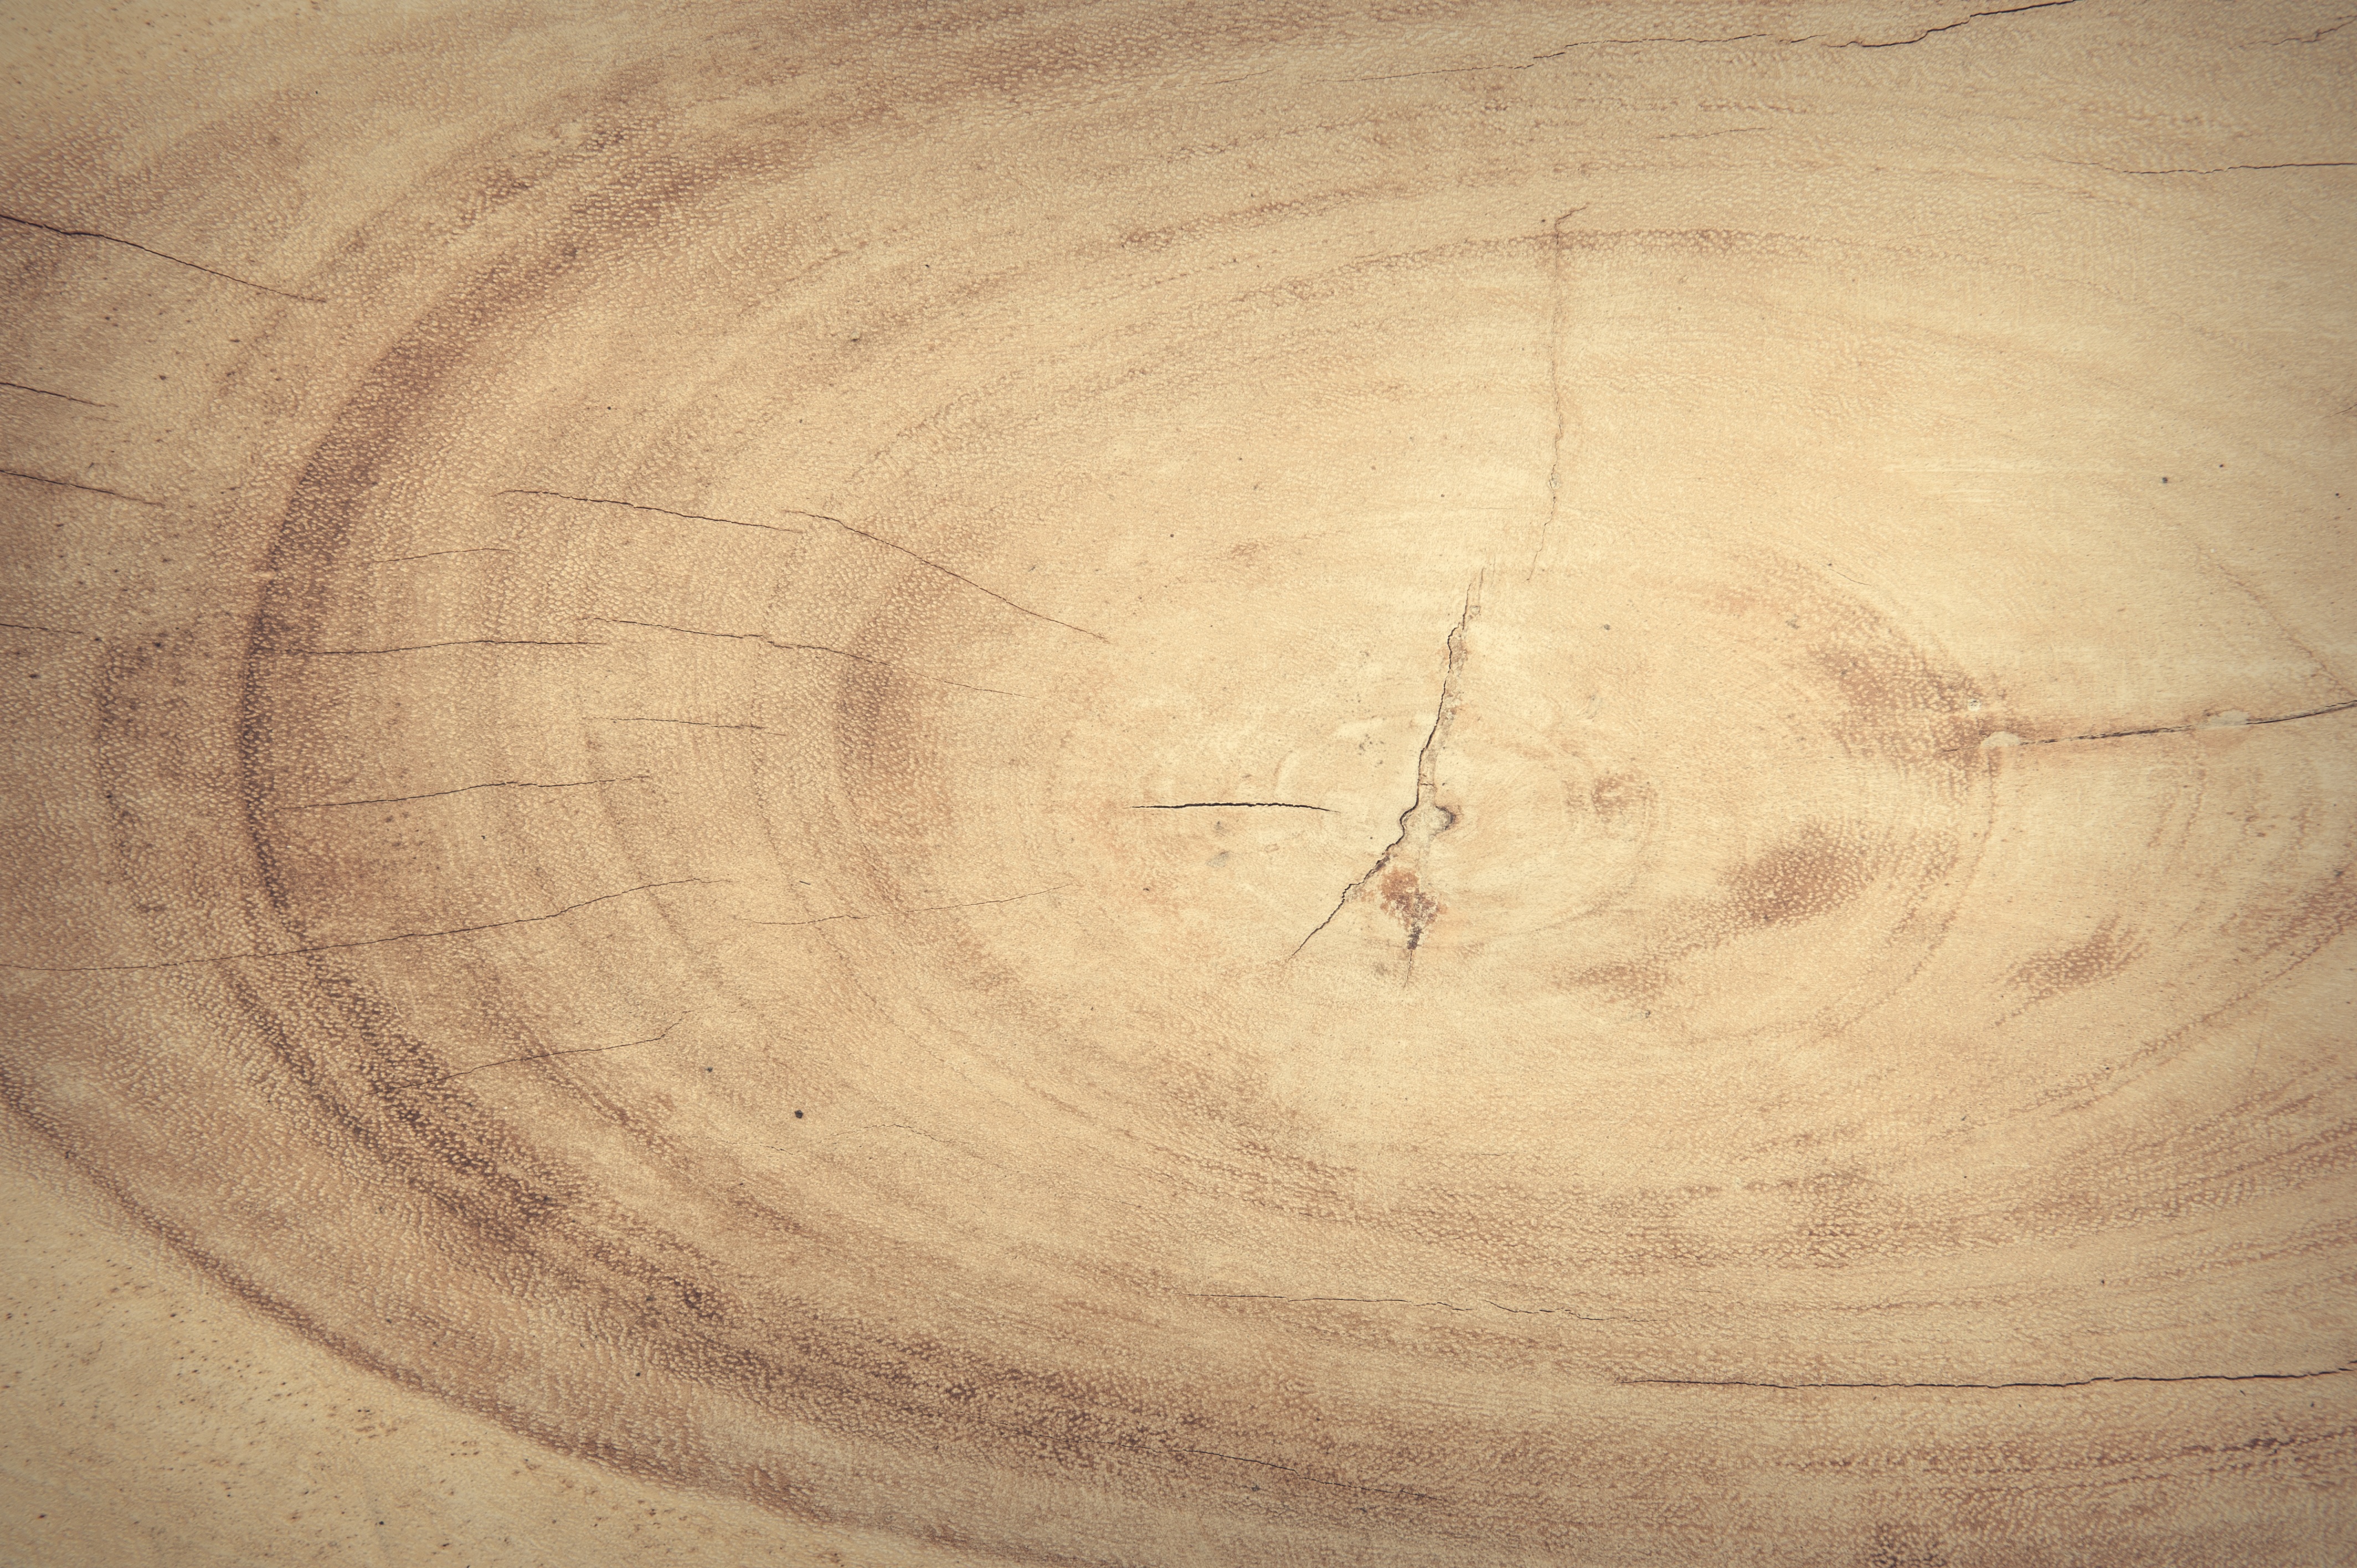
nature, abstract, board, wood, antique, grain, texture, floor, interior, building, old, home, dark, decoration, line, color, macro, natural, brown, grunge, dried, closeup, lumber, decor, material, circle, background, sketch, drawing, design, hardwood, decorative, carpentry, oak, shape, backdrop, plywood, atmosphere of earth